Abraham Pether

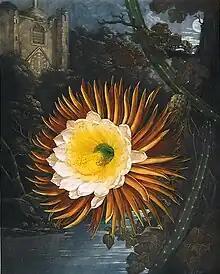
"The Night Blowing Cereus" (flower painted by Philip Reinagle, moonlit background by Pether)

Pether was a major exhibitor with both the Free Society of Artists and the Incorporated Society of Artists from 1773 to 1791, and at the Royal Academy from 1784 to 1811. He was a member of the Incorporated Society of Artists. His "Harvest Moon", which was at the Academy in 1795, was highly praised at the time. He had an extensive knowledge of scientific subjects, and in his moonlight pictures the astronomical conditions are always correctly observed.